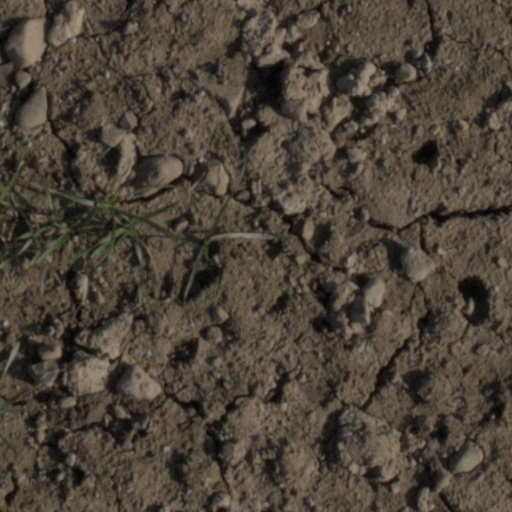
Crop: wheat